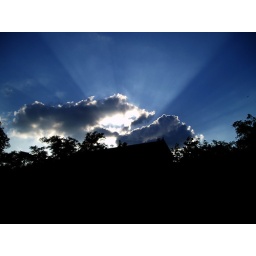
levels adjusted in photoshop to bring out the detail in the clouds and black-out the building sillouette.